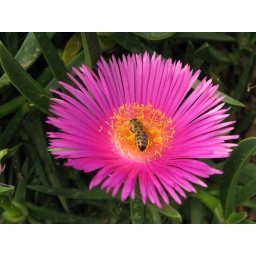
A bee in a pink flower